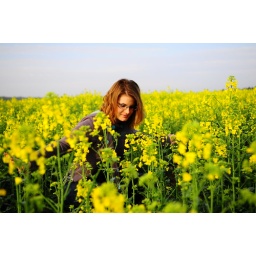
flying in a yellow place..